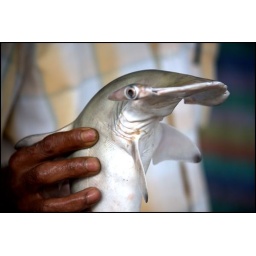
A baby hammerhead shark is displayed at the fish market in Fort Cochin, Kerala, India.